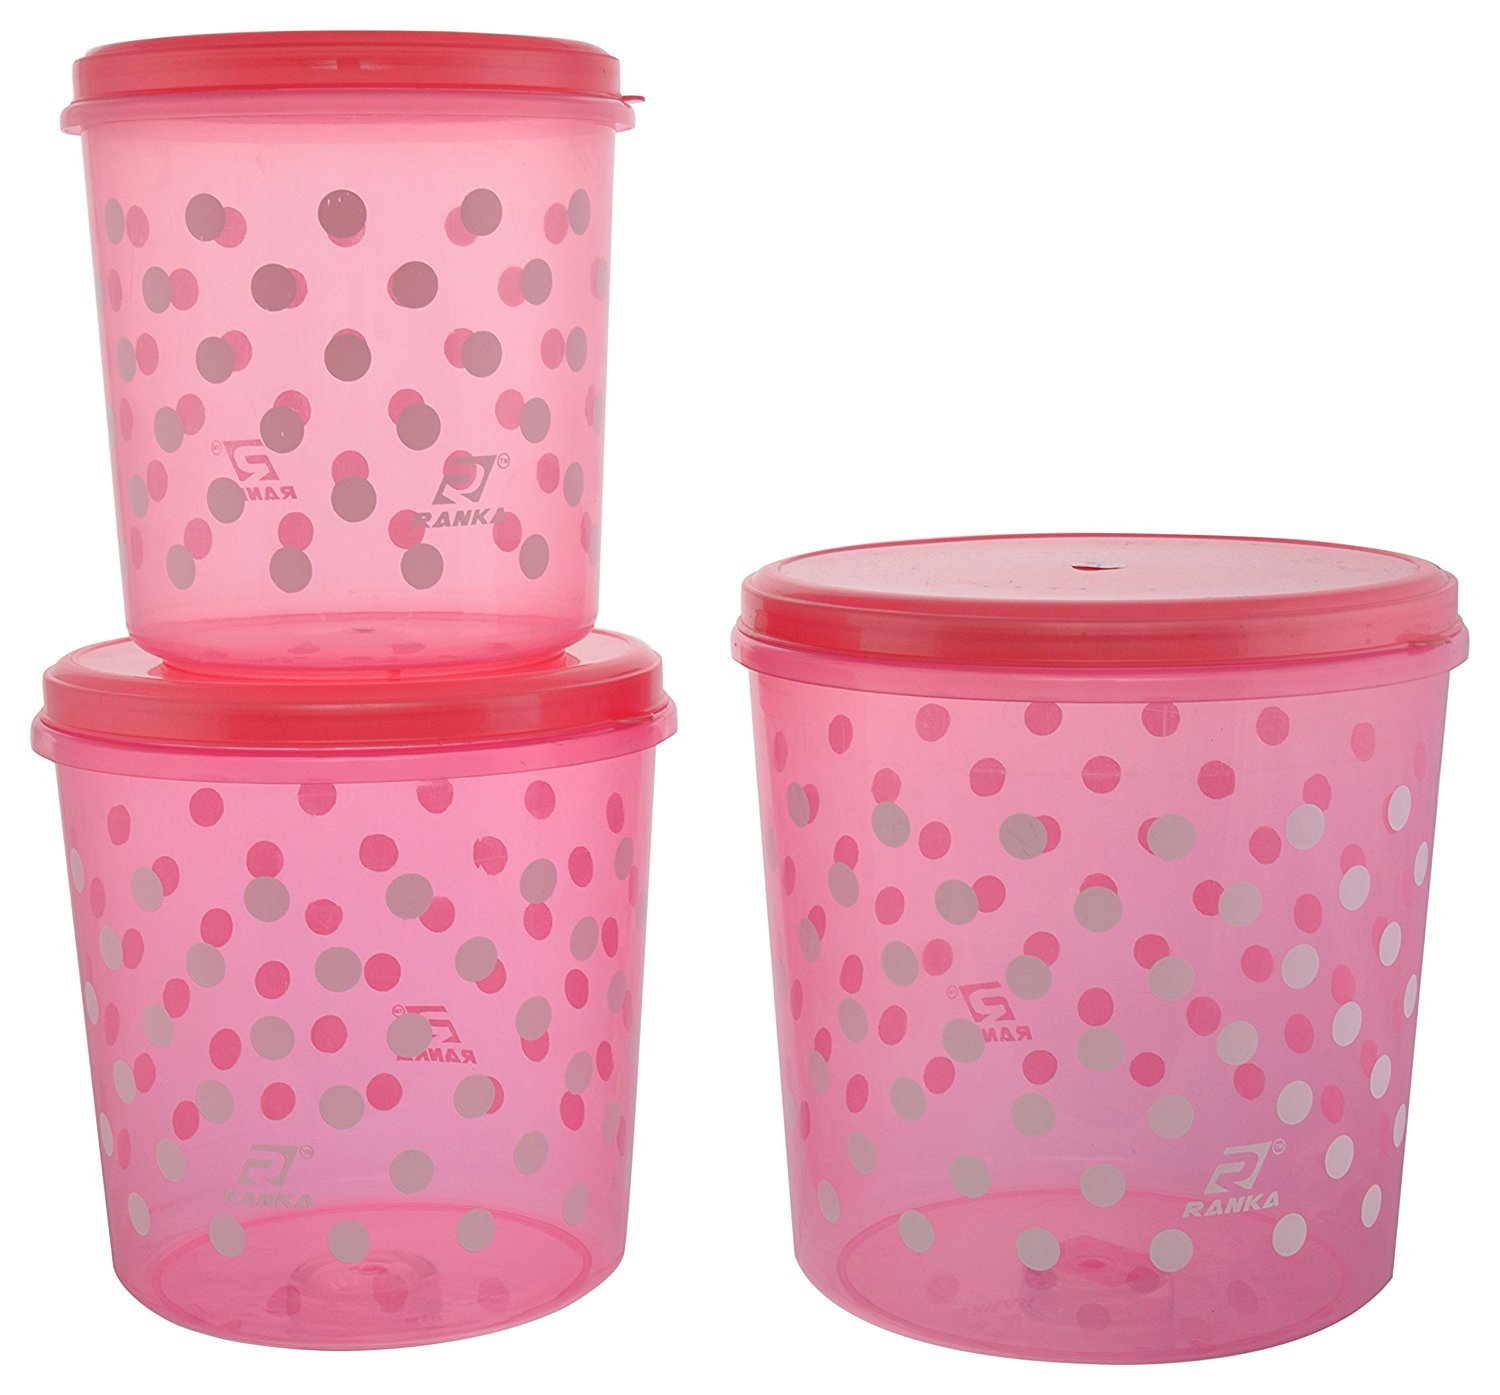
Label: plastic